Union organizer

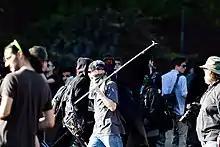
Organizers in Portland marching on May Day

Organizers employ various methods to secure recognition by the employer as being a legitimate union, the ultimate goal being a collective bargaining agreement. The methods can be classified as being either top-down organizing or bottom-up organizing.